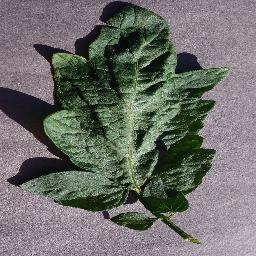
Label: Tomato___Target_Spot